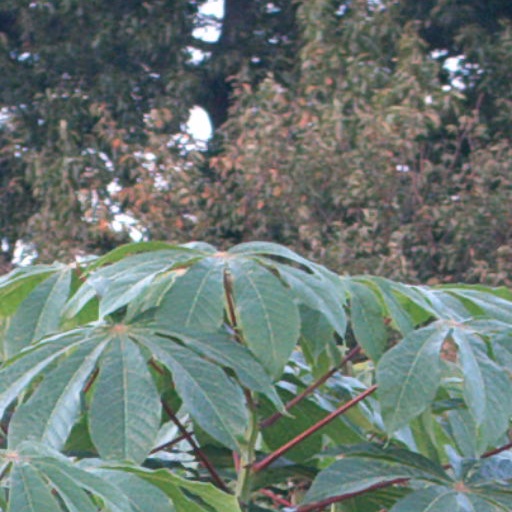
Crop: cassava